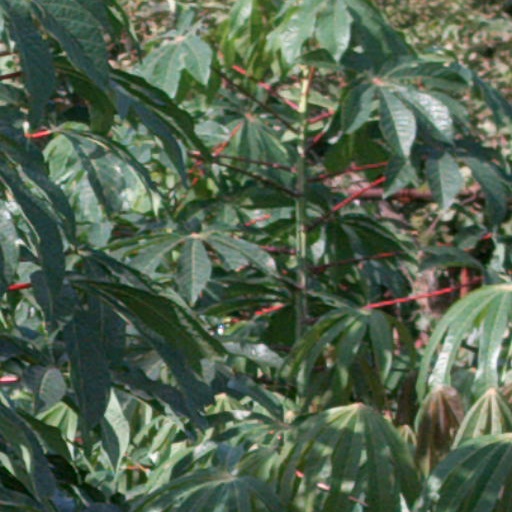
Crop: cassava